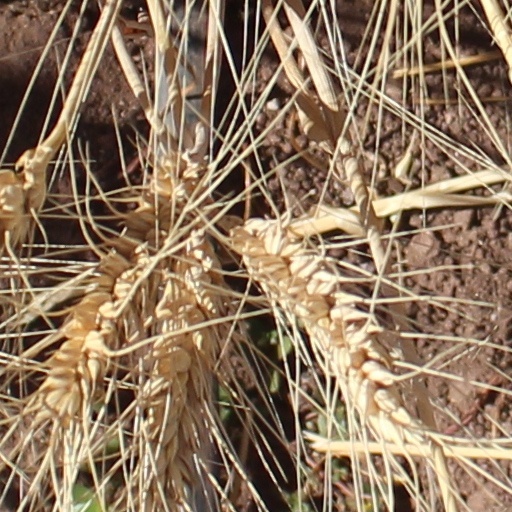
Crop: wheat